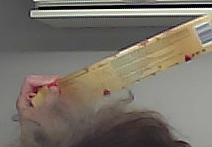
Product: toblerone_white